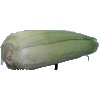
Label: Corn Husk 1